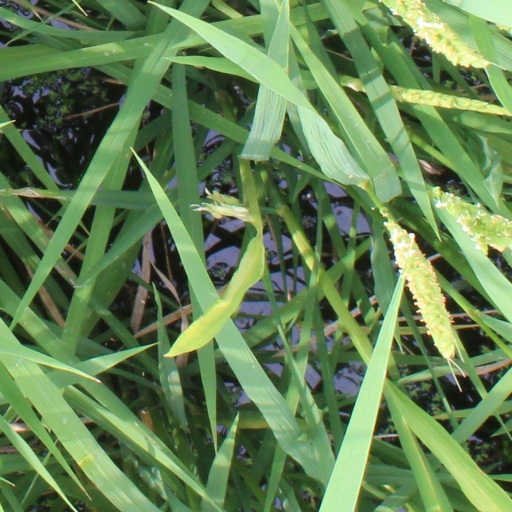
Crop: rice